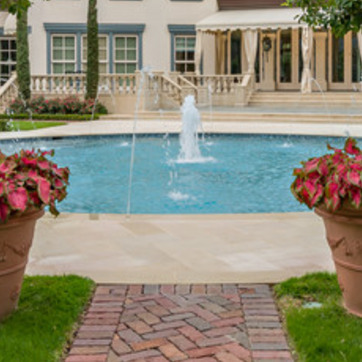
Material: water